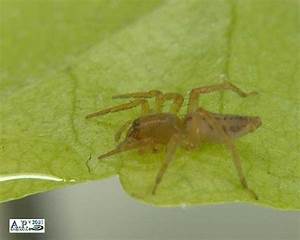
Label: ragno